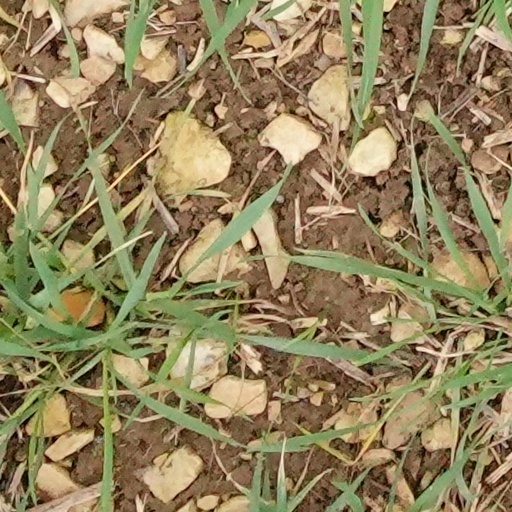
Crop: wheat